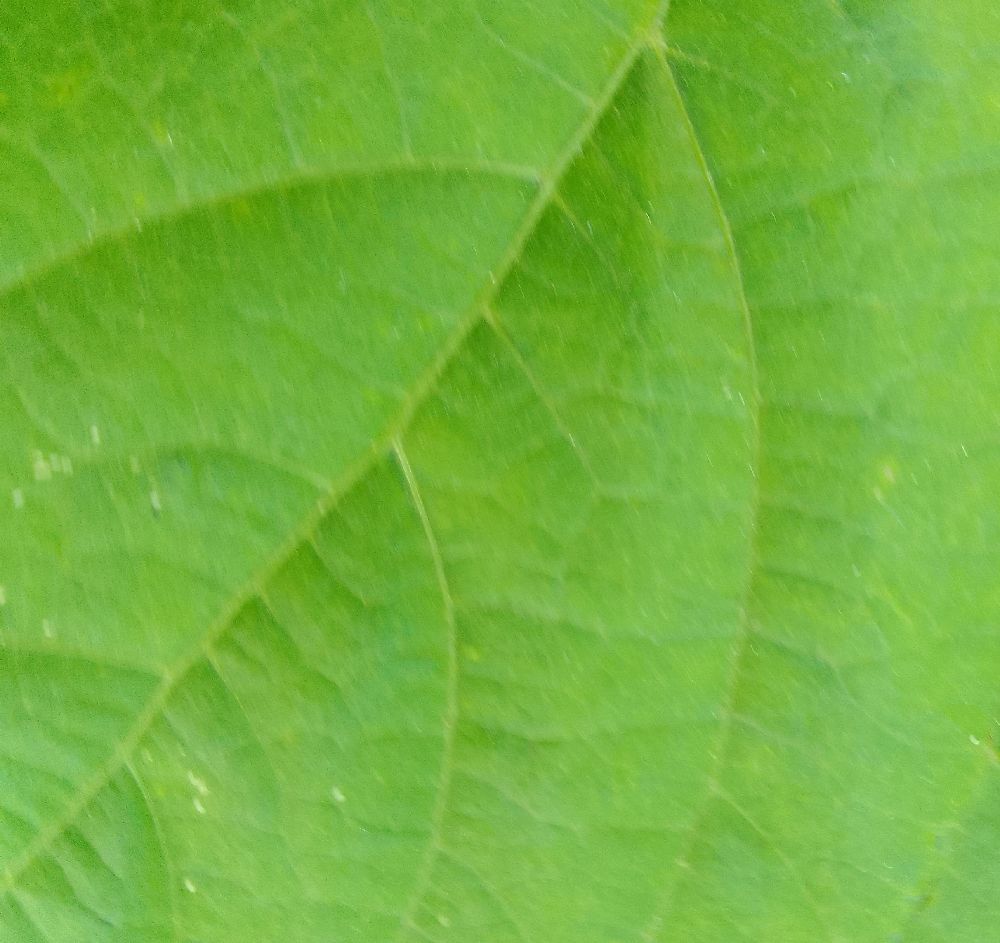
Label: healthy